Robert Emmet Callan

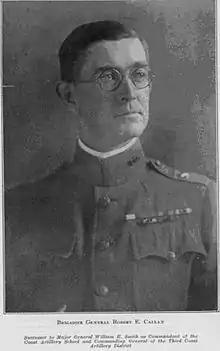
as brigadier general

After World War I, Callan reverted to his permanent rank of lieutenant colonel. He was soon promoted to colonel in June 1920. After graduating from the United States Army War College in June 1921, Callan was promoted to brigadier general. He served in New York, Panama and Hawaii before his promotion to major general in April 1931. General Callan was Assistant Chief of Staff in the War Department from 1931 to 1935. He commanded the Third Corps Area in Baltimore, Maryland, until retiring at his own request in January 1936 after almost forty years of service.